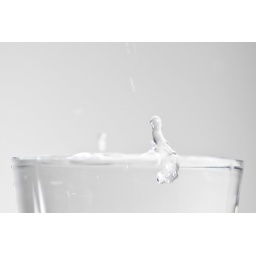
A few experiments of capturing water drops in a glass of water.